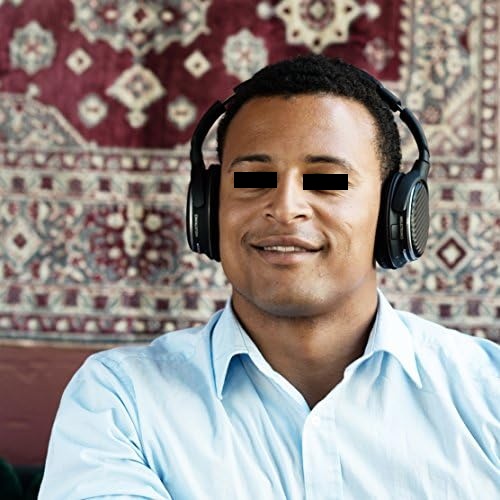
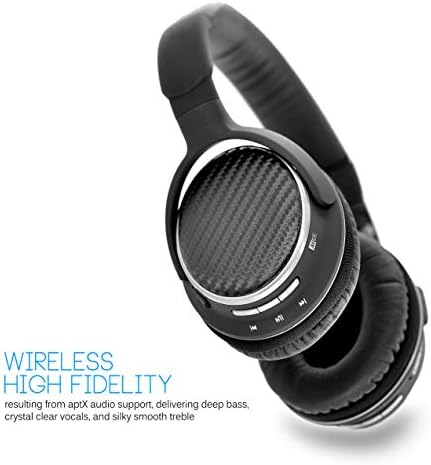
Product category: headphones
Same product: yes